Satellite ground track

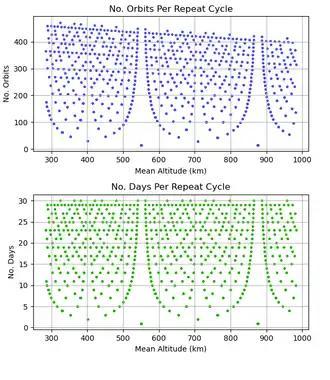
Plot of repeat ground track solutions at different mean altitudes from 300km to 1000km, for a circular orbit at inclination 97.44 degrees.

As orbital operations are often required to monitor a specific location on Earth, orbits that cover the same ground track periodically are often used. On earth, these orbits are commonly referred to as Earth-repeat orbits, and are often designed with "frozen orbit" parameters to achieve a repeat ground track orbit with stable (minimally time-varying) orbit elements. These orbits use the nodal precession effect to shift the orbit so the ground track coincides with that of a previous orbit, so that this essentially balances out the offset in the revolution of the orbited body. The longitudinal rotation after a certain period of time of a planet is given by: